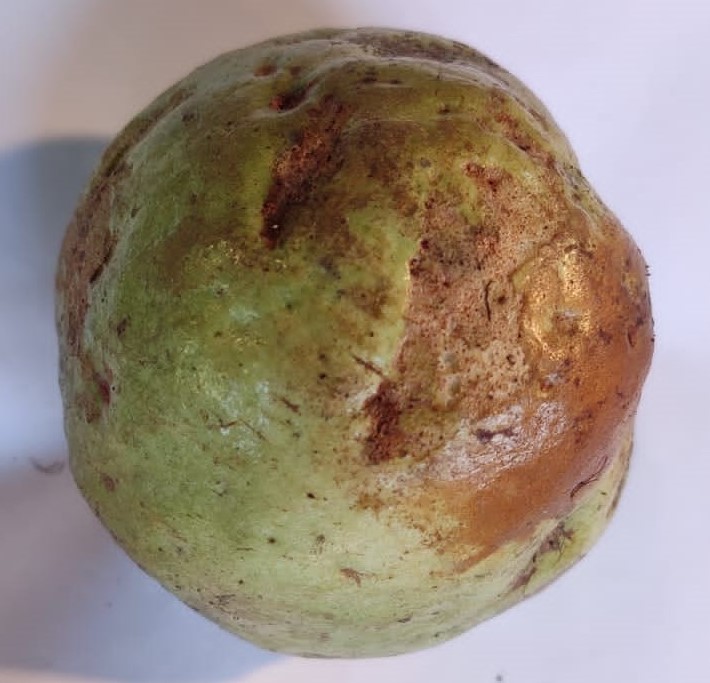
Fruit: guava
Condition: rotten